HP-150

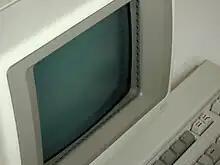
HP-150 touchscreen

HP-150's touch screen sensor grid is quite coarse. Its resolution is only two characters wide. Used mainly for rough cursor positioning and function key control, it could not be used to draw pictures.